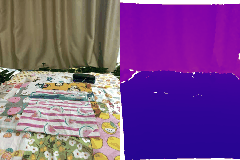
Label: tooth_brush